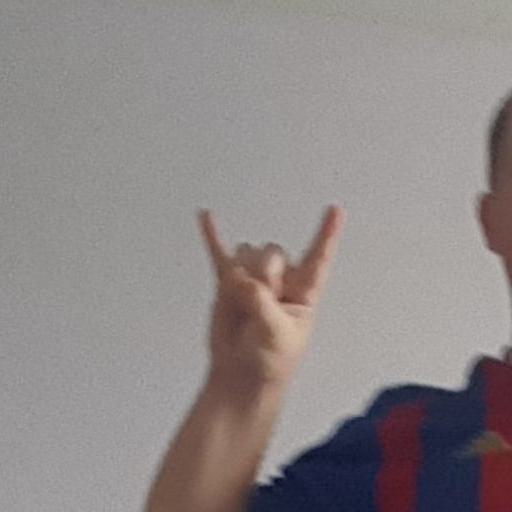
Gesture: rock